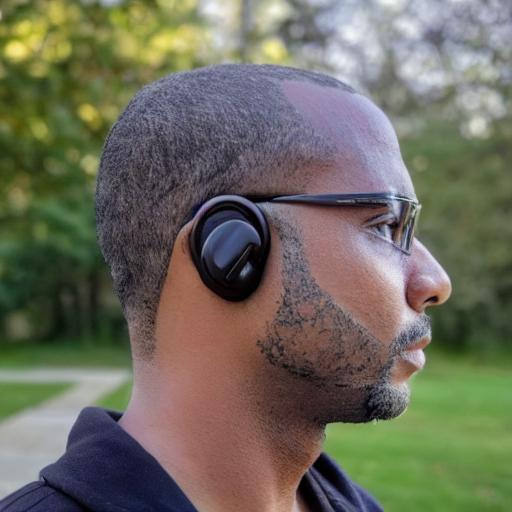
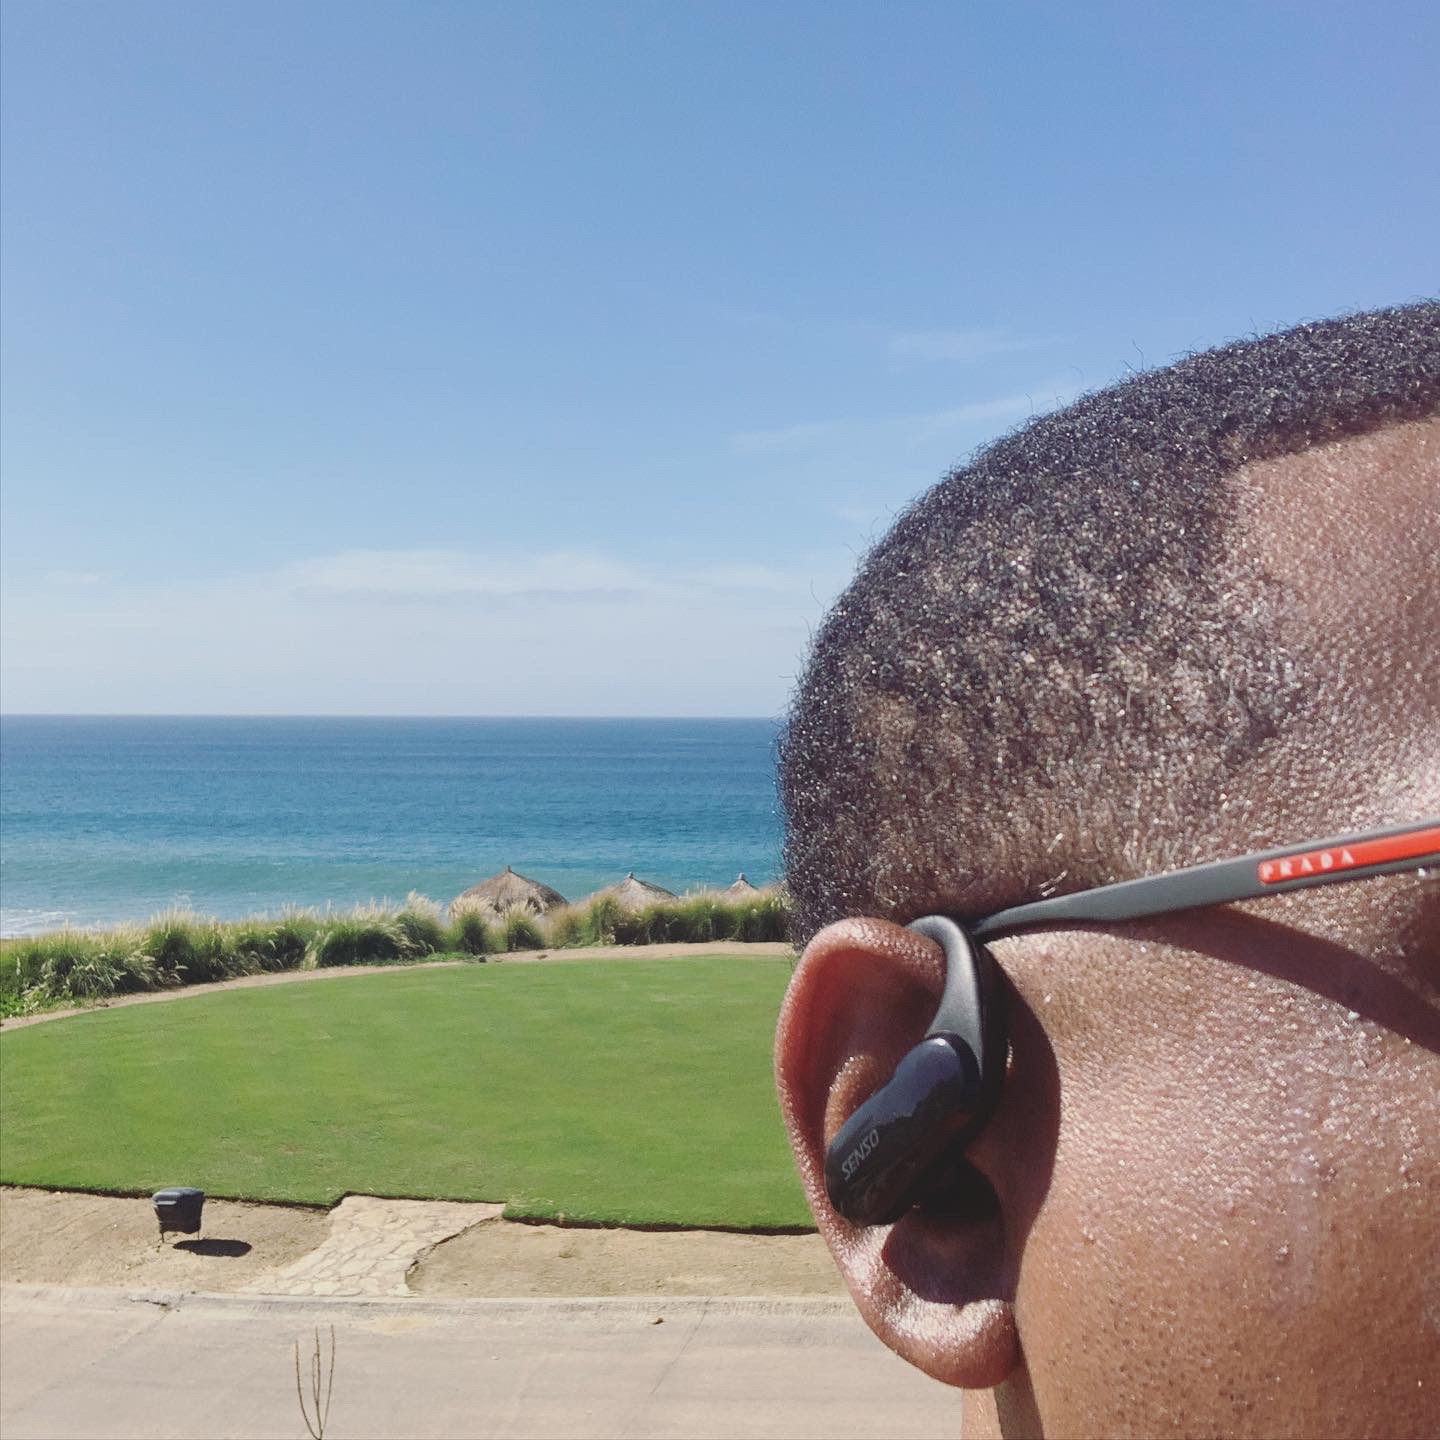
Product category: earbuds
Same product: no